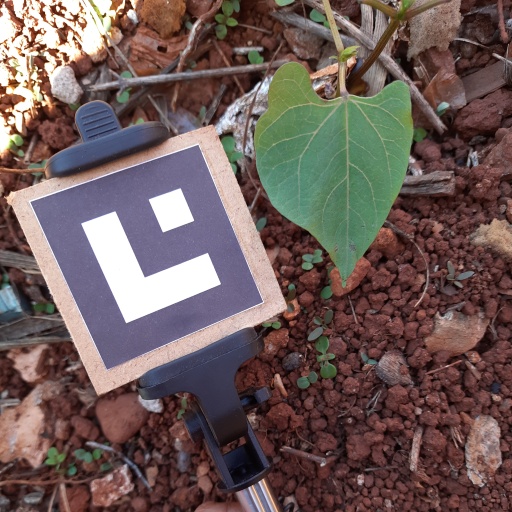
Observations: wavy surface, no eating holes, under shade